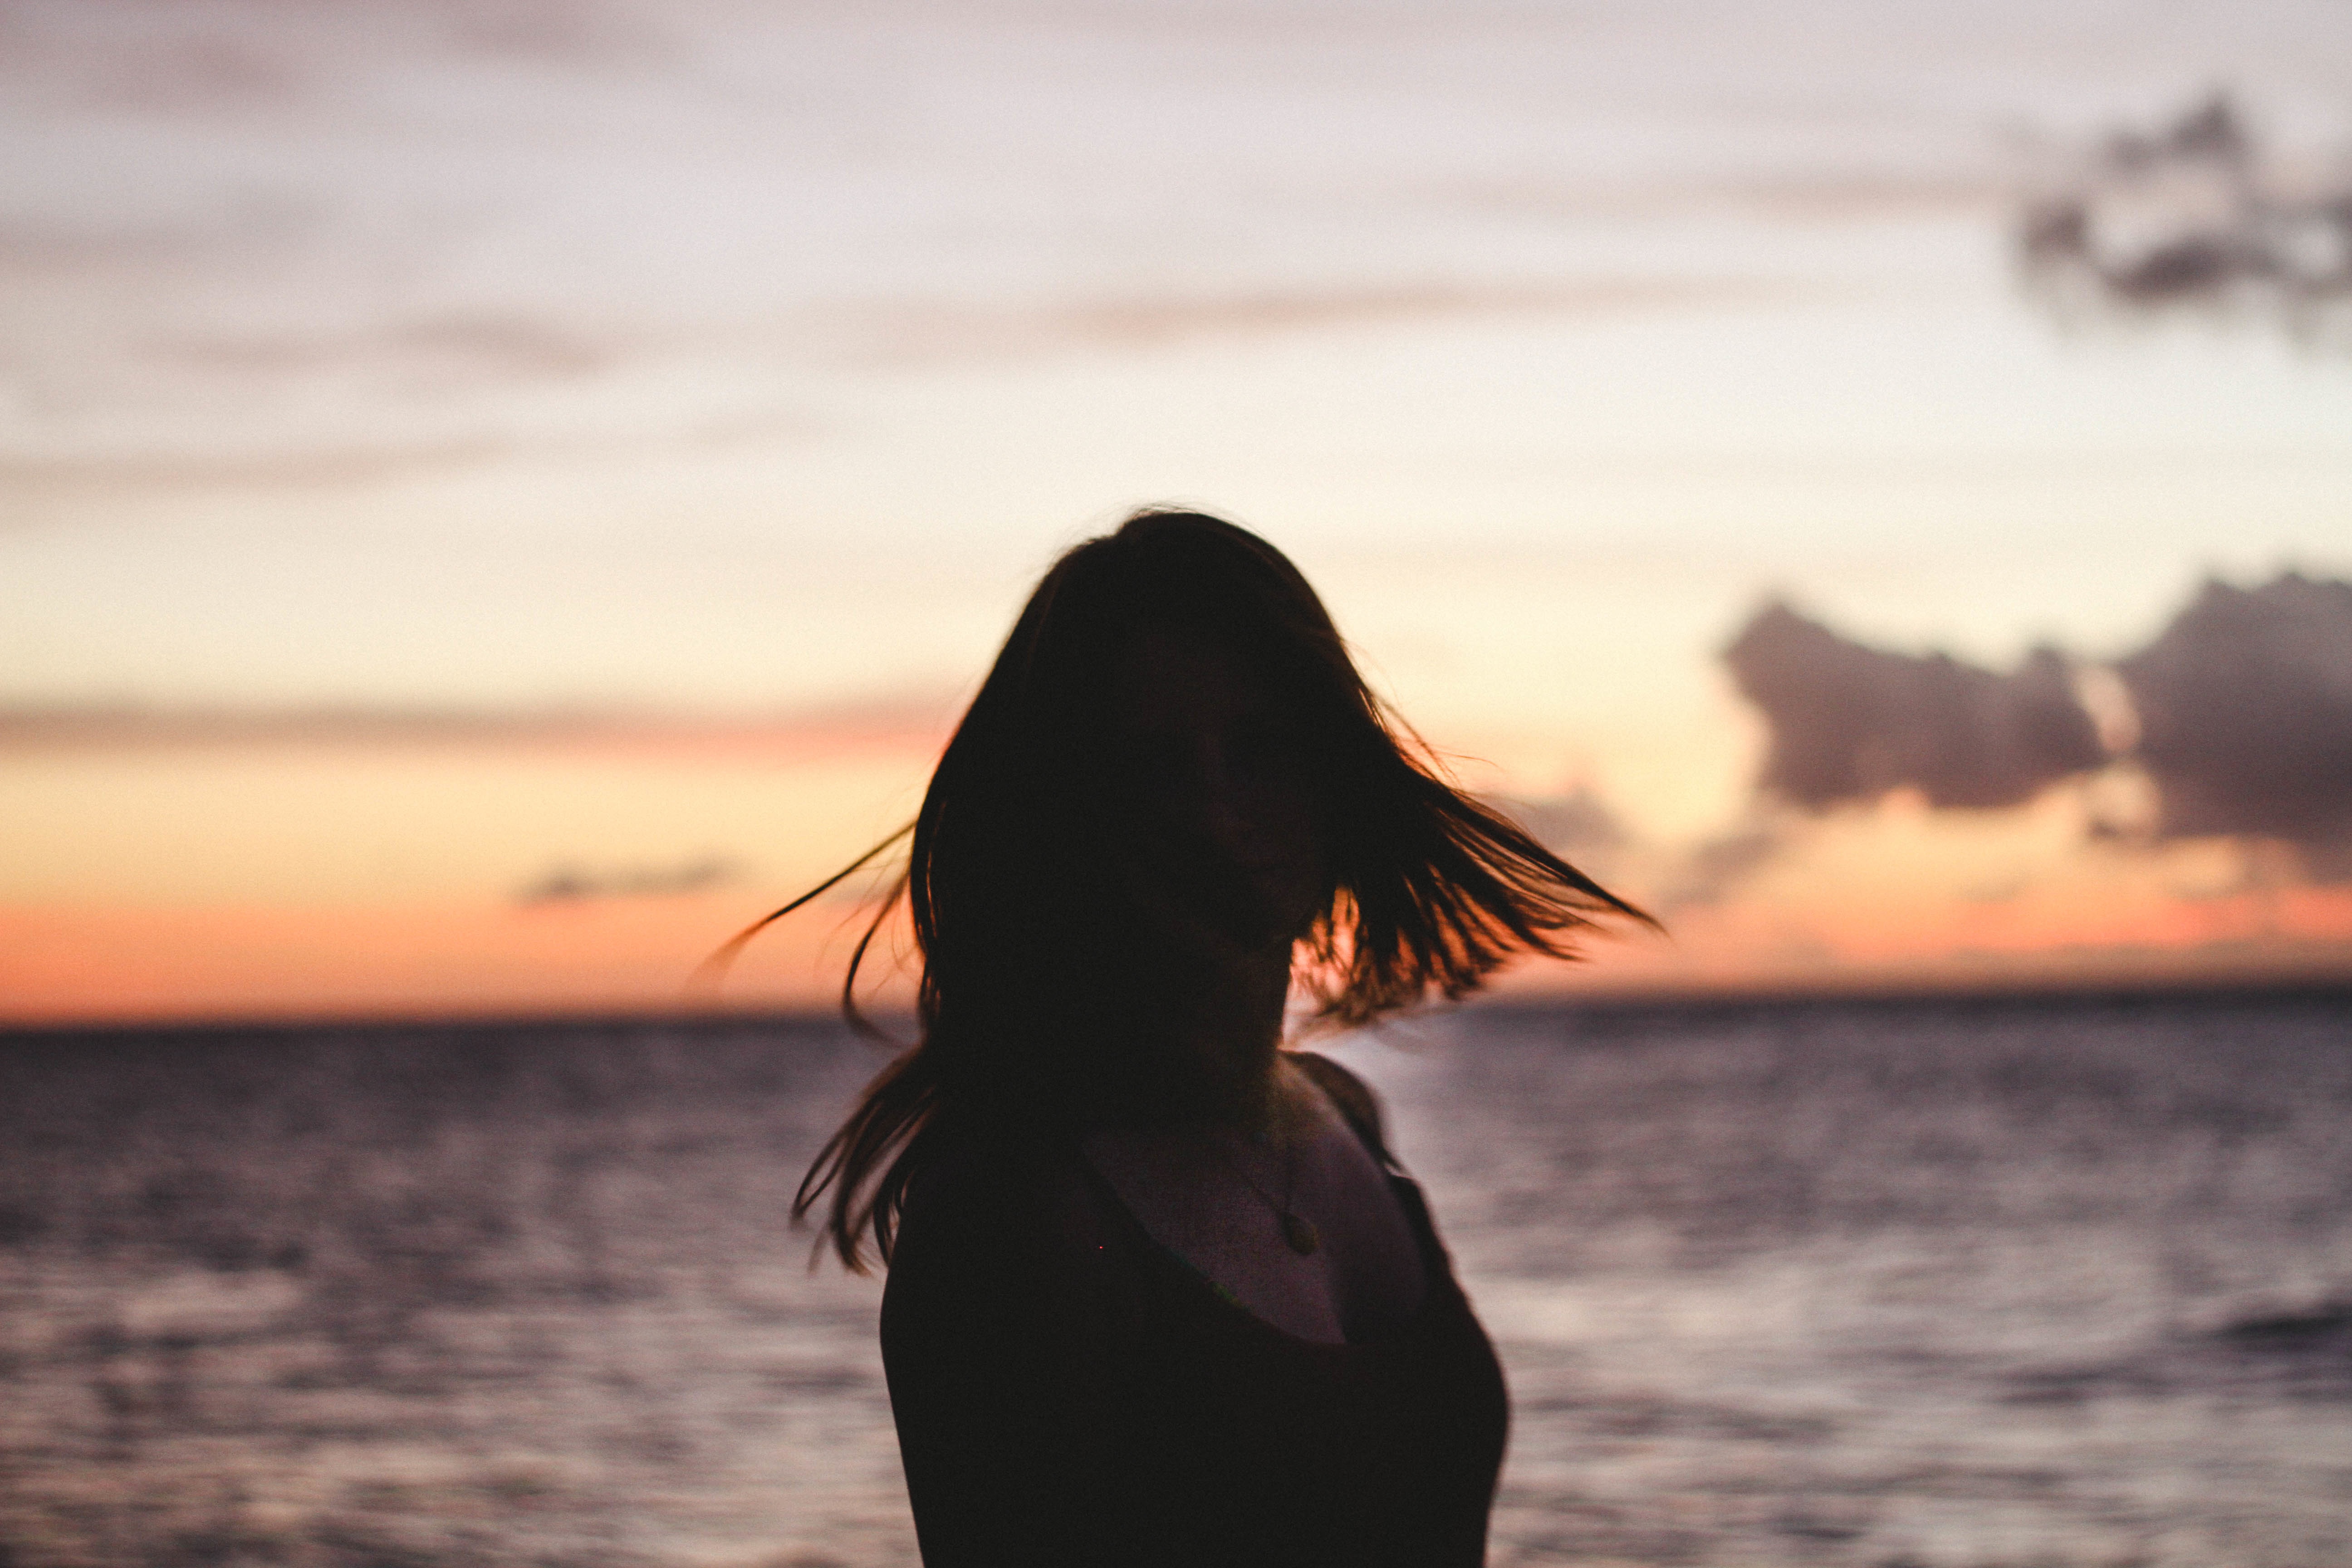
beach, sea, sand, ocean, horizon, silhouette, girl, woman, sunset, sunlight, morning, wave, romance, black, beauty, emotion, interaction